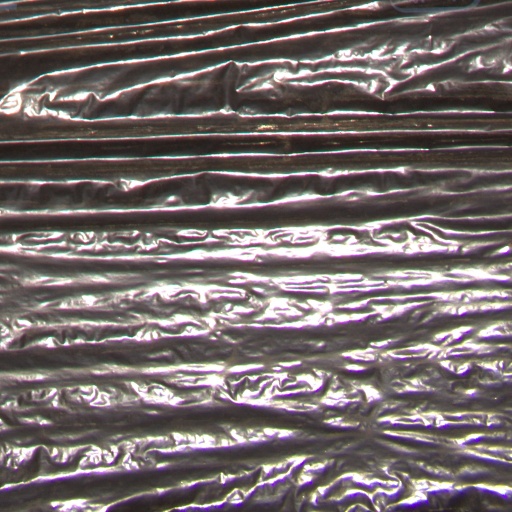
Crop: Jerusalem artichoke